Bhutan national football team

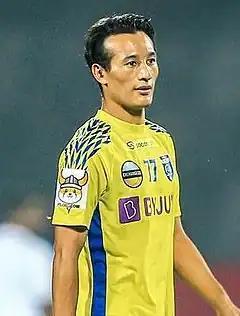
Chencho Gyeltshen is Bhutan's top goalscorer and their most capped player.

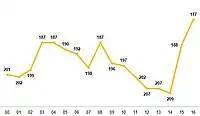
Bhutan average yearly FIFA rankings 2000–2016

Prior to the victories over Sri Lanka, their highest FIFA ranking achieved was 187th, which they last reached in December 2008 following their semi-final performance in the 2008 SAFF Championship. From that high point, they slipped down the rankings to last place in December 2012 to join San Marino and the Turks and Caicos Islands in 207th. They fell to 208th place following the admission to FIFA of South Sudan in July 2014, and dropped to 209th as the only team without ranking points following San Marino's draw with Estonia. However, Bhutan rose to 163rd on the FIFA rankings after two victories over Sri Lanka in World Cup qualifying, achieving their highest ranking ever in April 2015. They then rose to 156th in June 2015. However, following their performance in the second round of world cup qualifying in which they have failed to win a game, they slipped back to 193rd as of February, but have since risen to 185th as of November 2017.